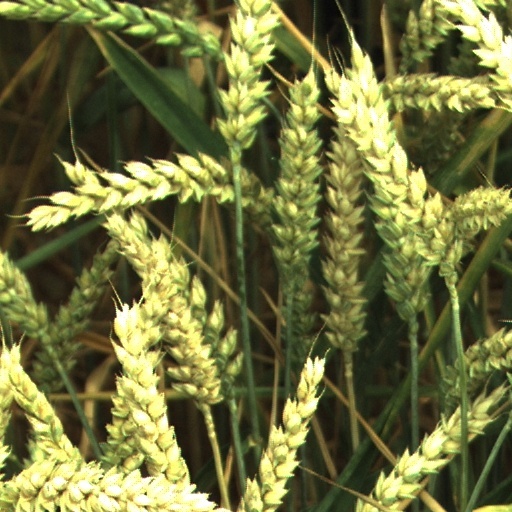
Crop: wheat